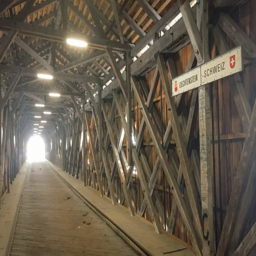
Old Rhine Bridge